Waldo K. Lyon

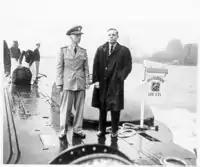
Waldo Lyon with Admiral Hyman G. Rickover aboard USS "Nautilus"

Equipment and techniques were designed and tested to enable submarine operation in the Arctic Ocean. Brine content and ice elasticity were measured to apply in the design of submarines that could surface through the ice cover. Cold rooms and calibration facilities at the Arctic Submarine Laboratory were used to solve the problem of icing on submarine snorkel head valves. The research culminated in the transpolar submerged voyage of in 1958.